Zakiya Bywaters

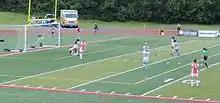
On June 15, 2014, Zakiya Bywaters scored a goal for Chicago Red Stars against Sky Blue FC, assisted by Jen Hoy. Left to right: 21-Jill Loyden (GK), 5-Zakiya Bywaters, 18-Lindsi Cutshall, 2-CoCo Goodson, 4-Alyssa Mautz, 17-Lori Chalupny (c), 32-Meg Morris, 2-Jen Hoy, 4-Caitlin Foord

Bywaters was the number one pick in the 2013 NWSL College Draft (the league's inaugural draft) by the Chicago Red Stars. Of her selection, Red Stars head coach Rory Dames said, "Zakiya possesses a great combination of technique and pace. She has the ability to play multiple positions and we believe she will push hard for future national team call-ups."" During the 2013 season, Bywaters scored two goals in her six appearances for the club after being sidelined for part of the season due to injuries. Chicago finished sixth in the regular season with a record.